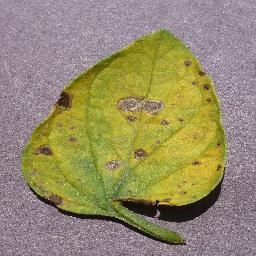
Label: Tomato___Septoria_leaf_spot